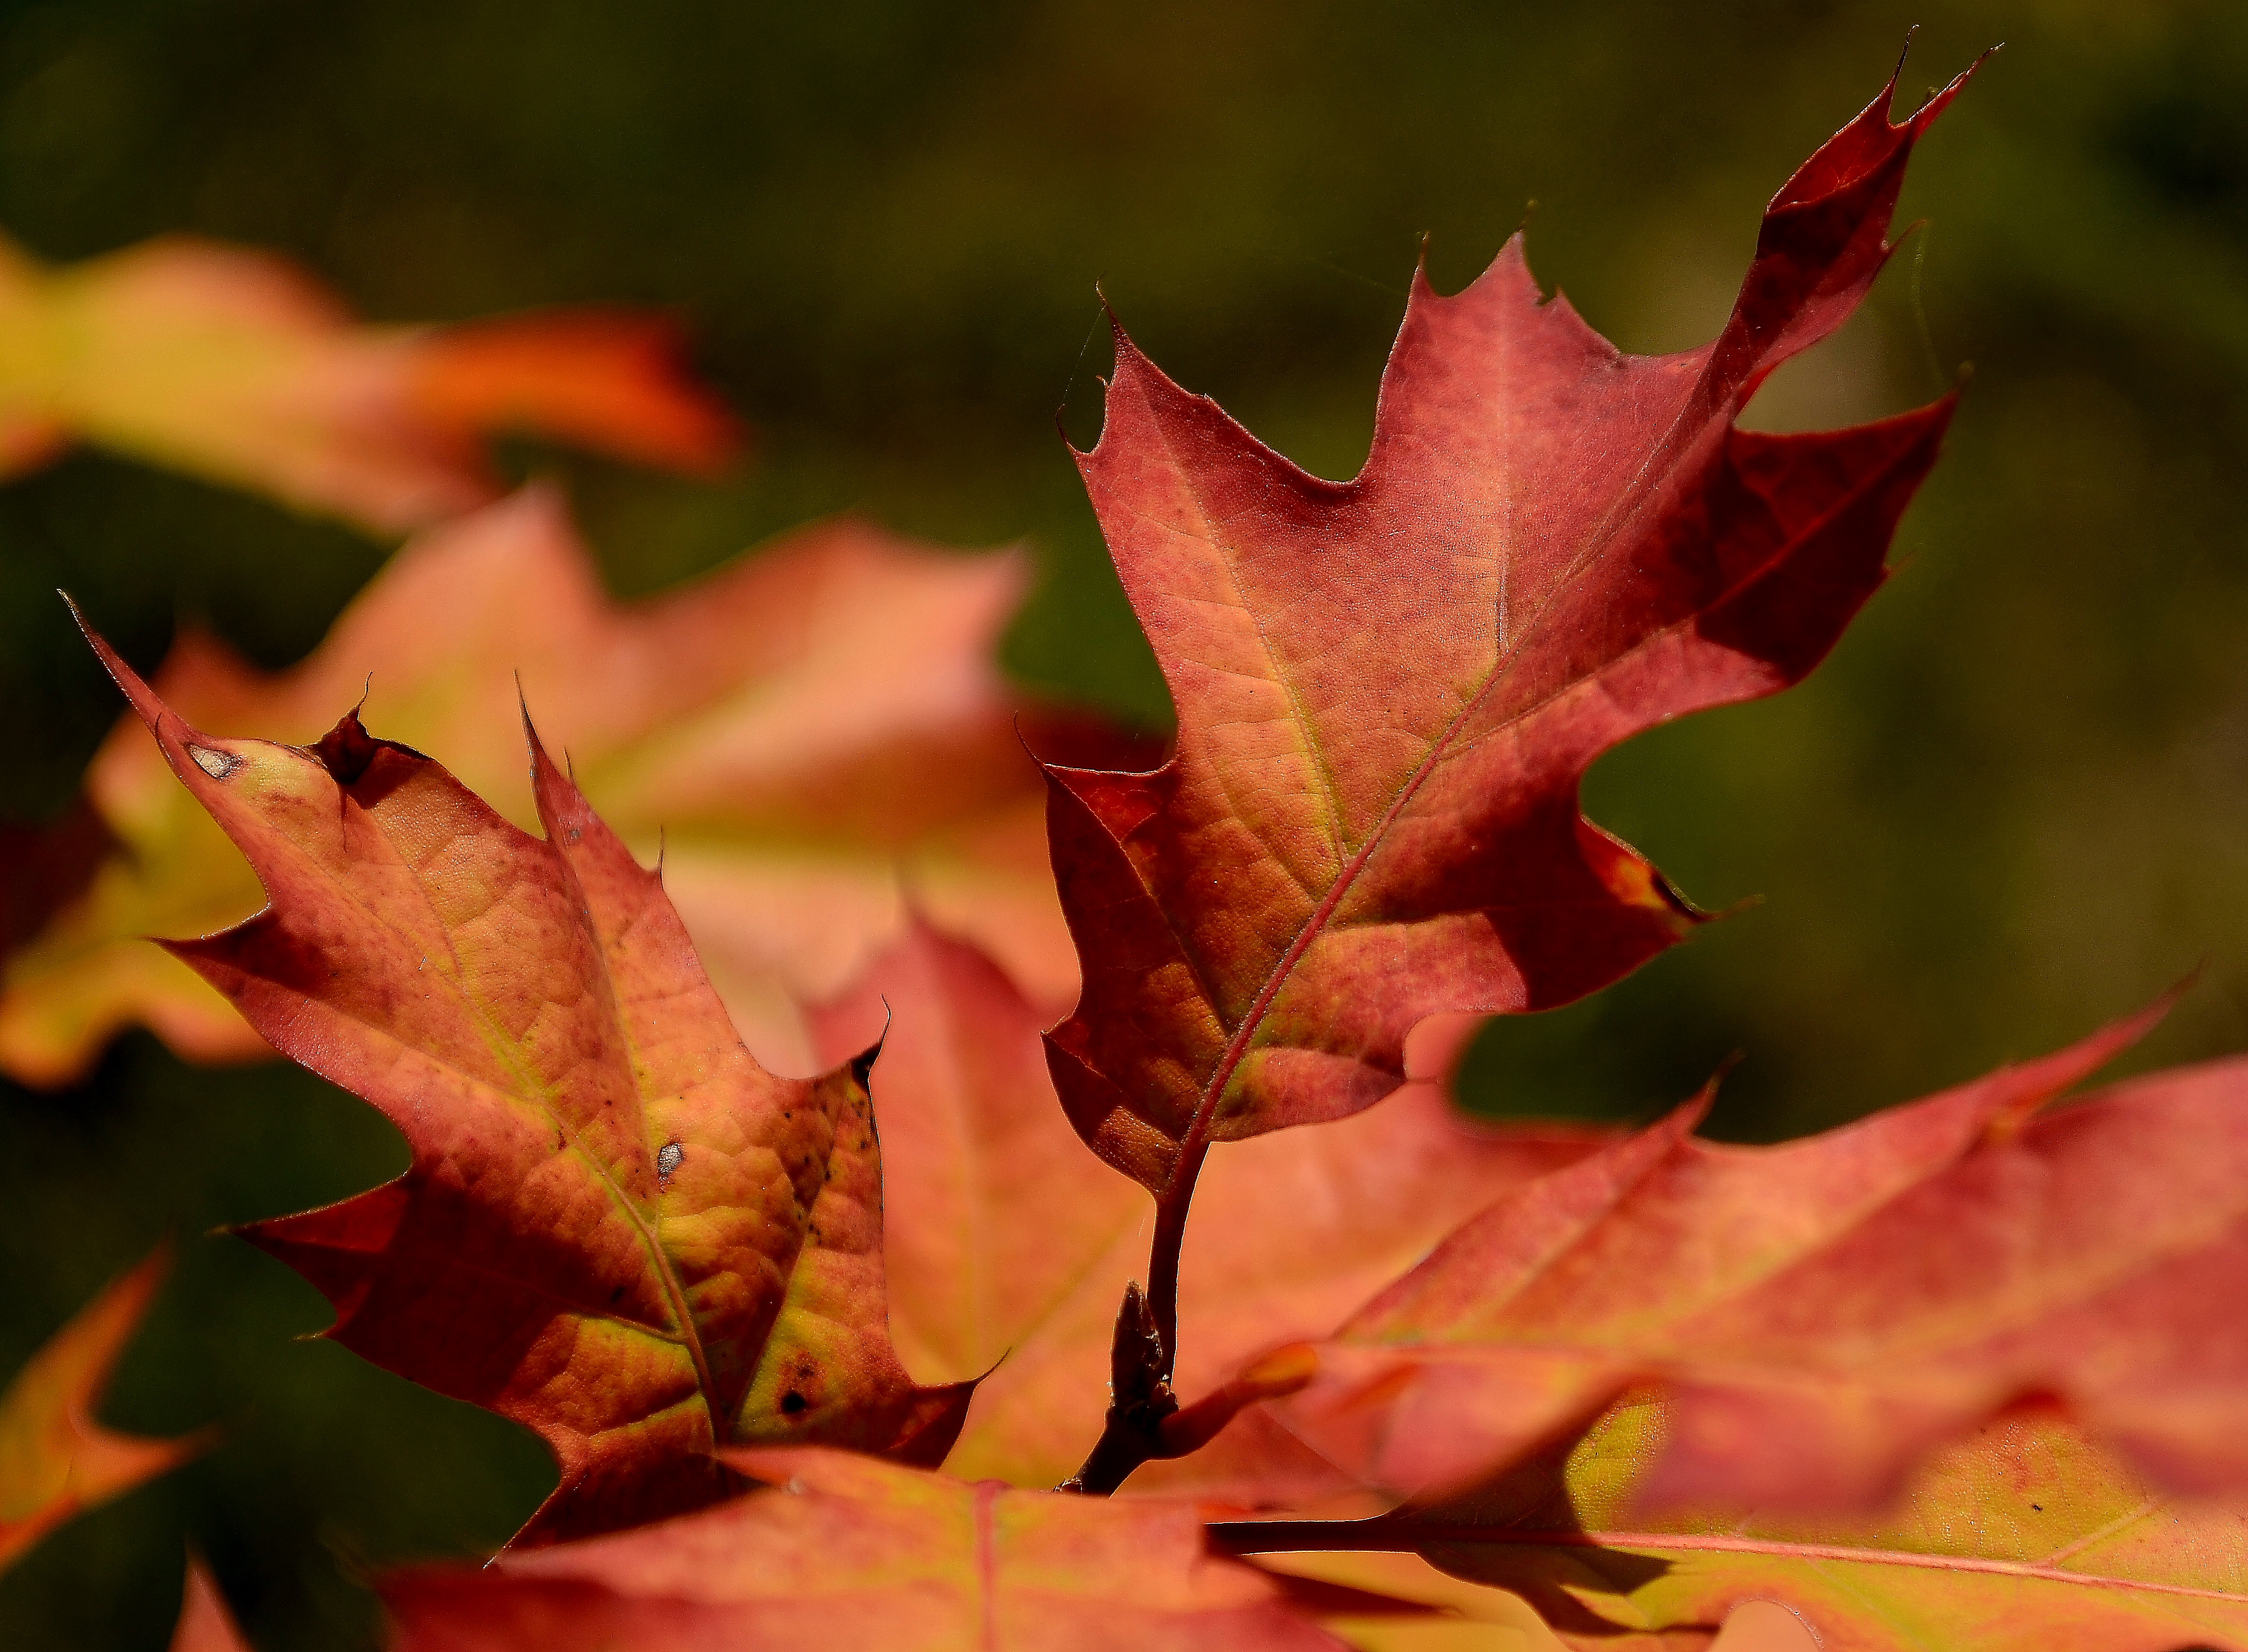
tree, nature, branch, plant, leaf, flower, petal, red, macro, autumn, botany, flora, season, maple tree, maple leaf, flowers, close up, shrub, naturaleza, flores, ggl1, nikond5100, carballo, macro photography, flowering plant, plant stem, woody plant, land plant